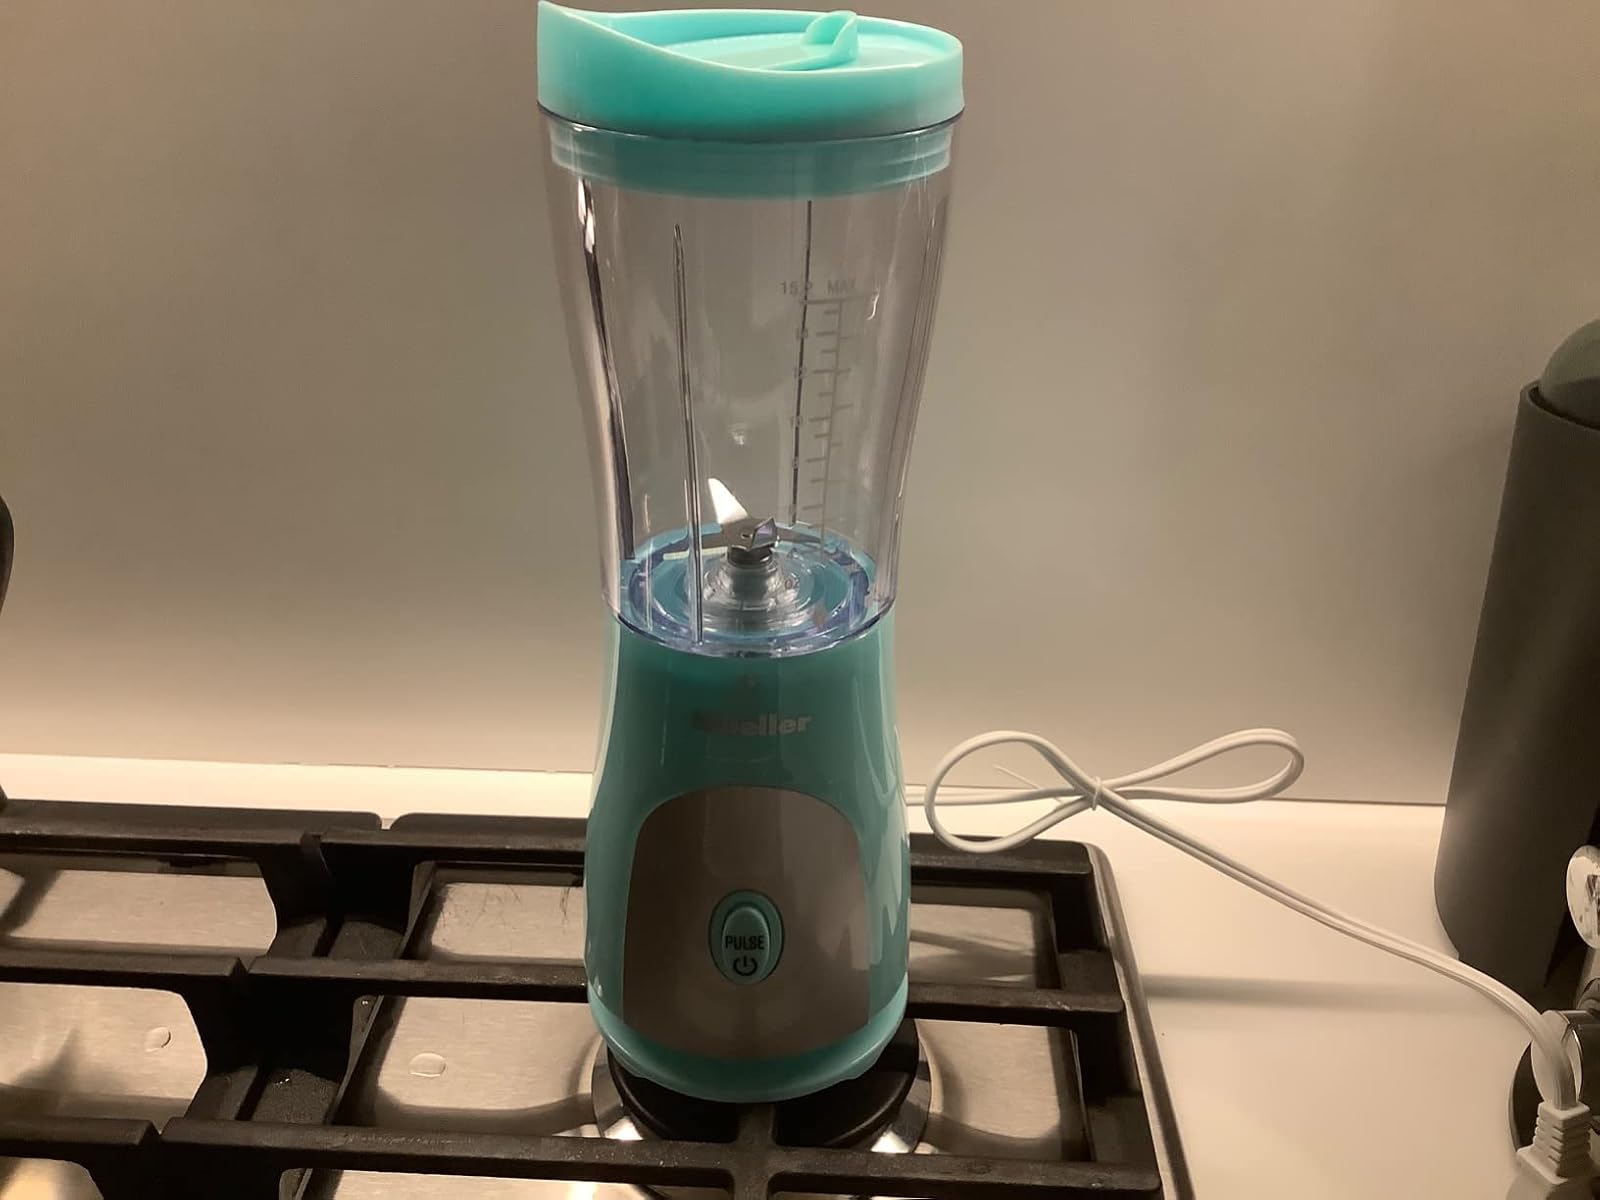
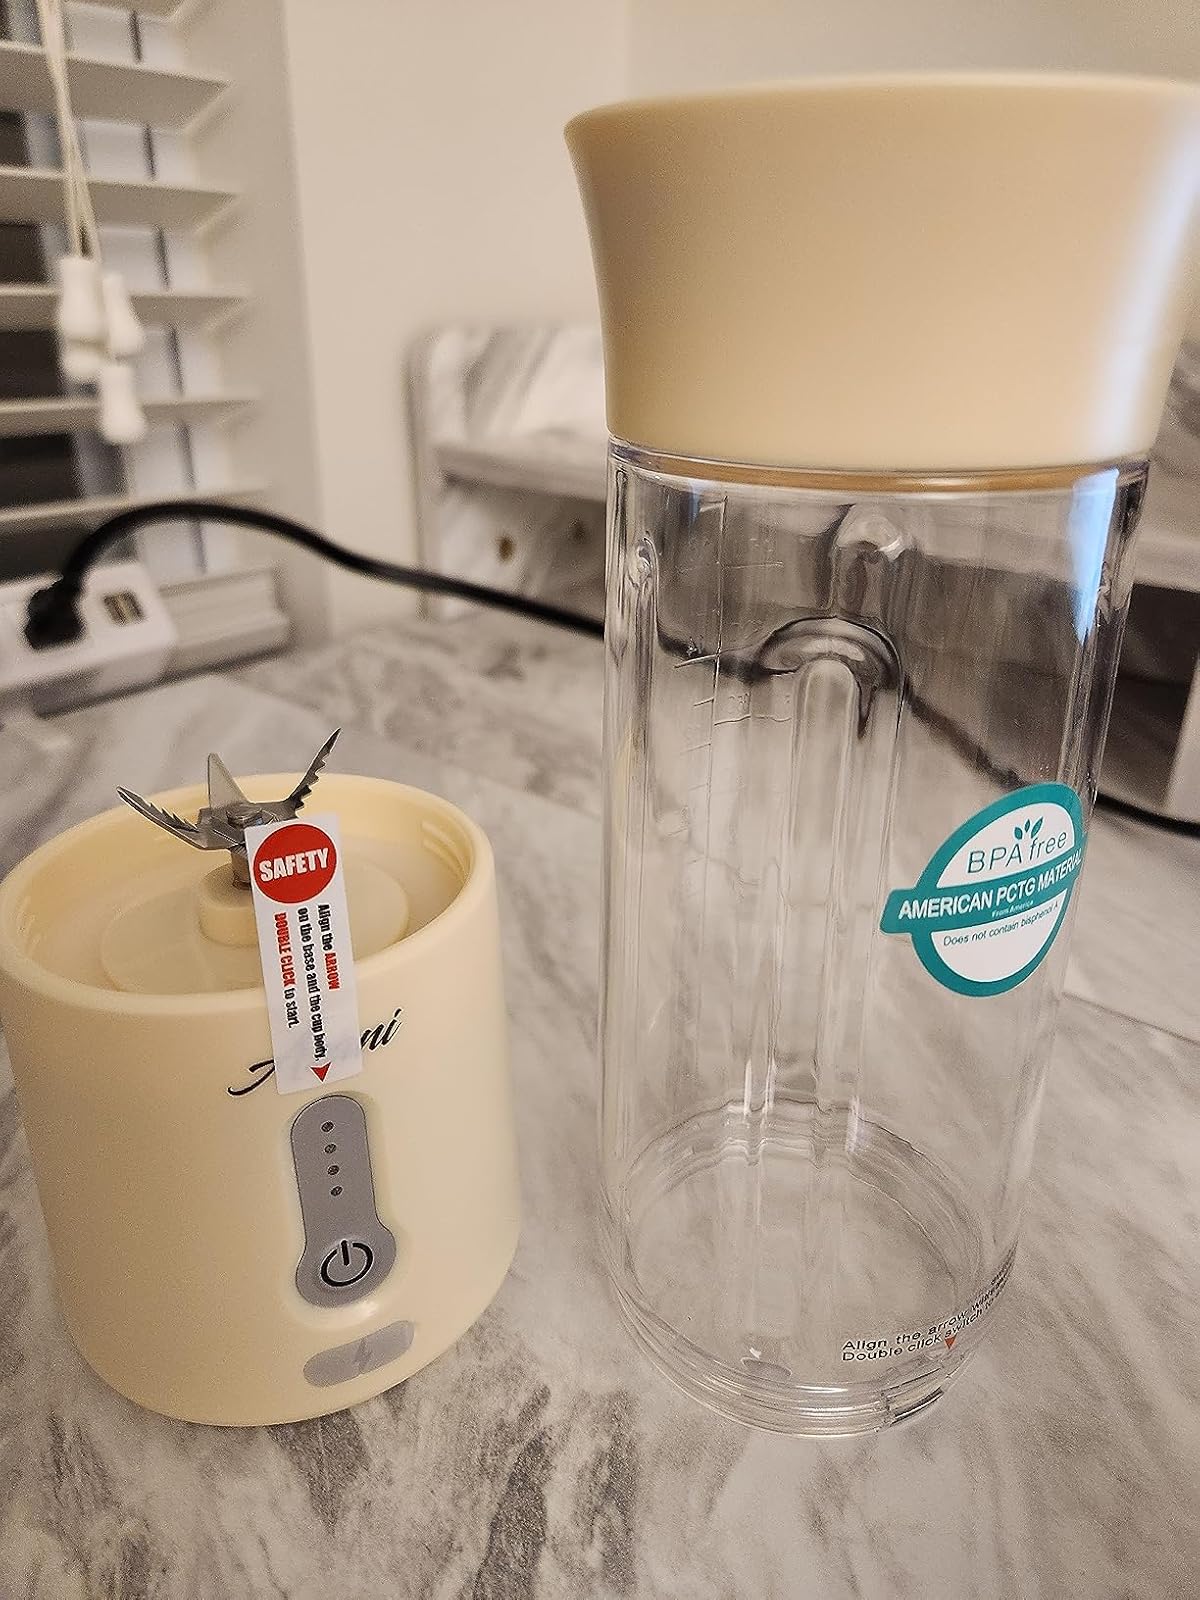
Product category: items_blender
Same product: no